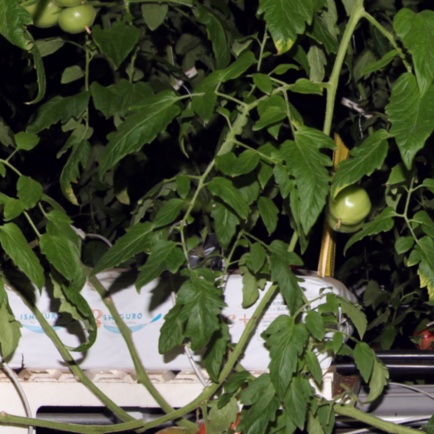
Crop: tomato